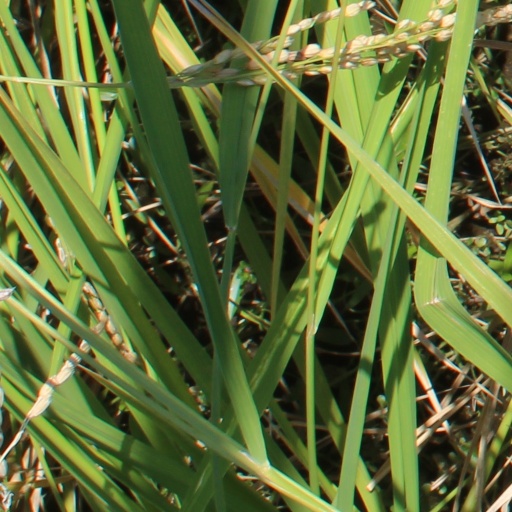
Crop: rice